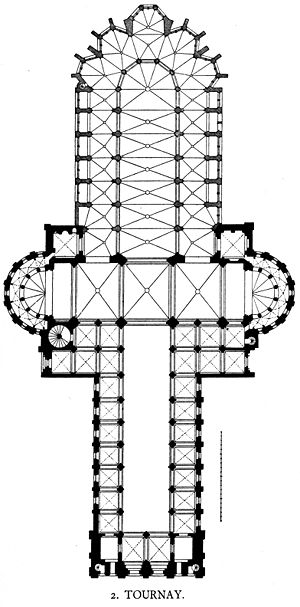
Notre-Dame (Tournai)
Notre-Dame-katedralen i Tournai i Belgien blev bygget i den første halvdel af det 12. århundrede. Katedralen er især kendetegnet af et meget stort romansk midterskib. Koret som blev genopbygget i det 13. århundrede er udelukkende i gotisk stil.